Bird visual acuity rendering: 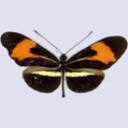
Butterfly visual acuity rendering: 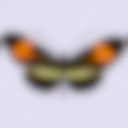
Species: erato
Subspecies: phyllis
Sex: male
View: dorsal
Hybrid status: subspecies synonym
Locality: Tombador BRA MO
Coordinates: -14.633, -56.25